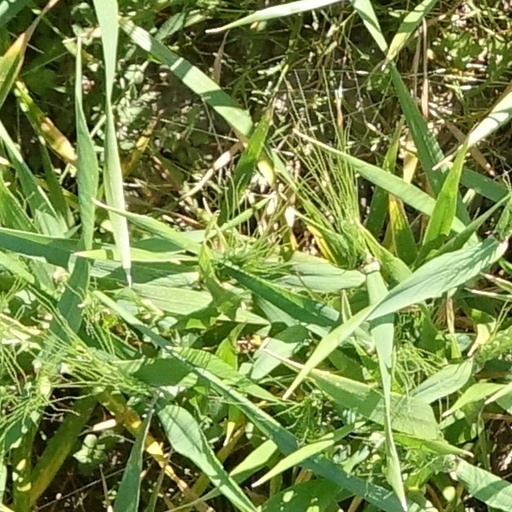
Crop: wheat